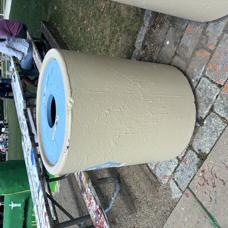
Label: trash